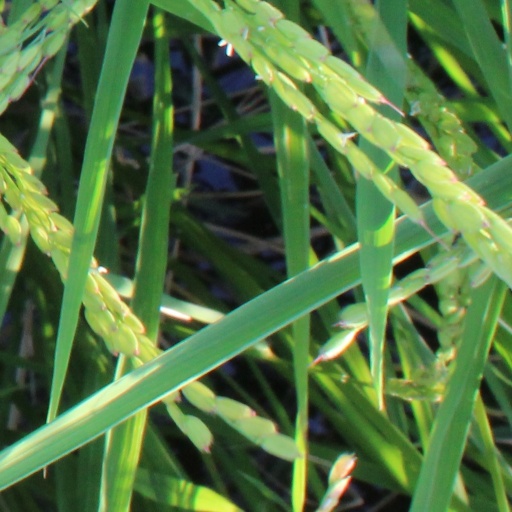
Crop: rice